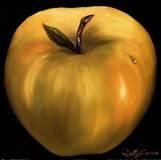
Label: apple